Joey Wendle

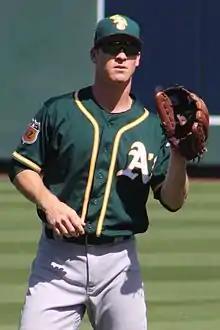
Wendle with the Oakland Athletics in 2017

Wendle began the 2016 season with Nashville. The Athletics promoted Wendle to the major leagues on August 31, 2016. He made his major league debut that day. Over the next season and a half, Wendle would appear in 36 games for the Athletics, collecting 29 hits in 109 at bats. Following the conclusion of the 2017 season, Wendle was designated for assignment on December 7, 2017.